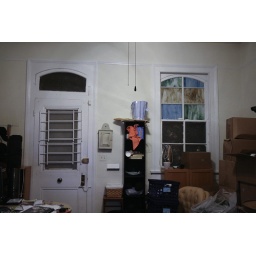
front door and window in the office